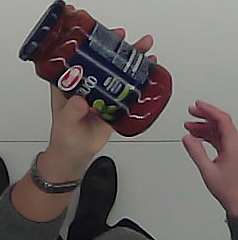
Product: barilla_pomodoro